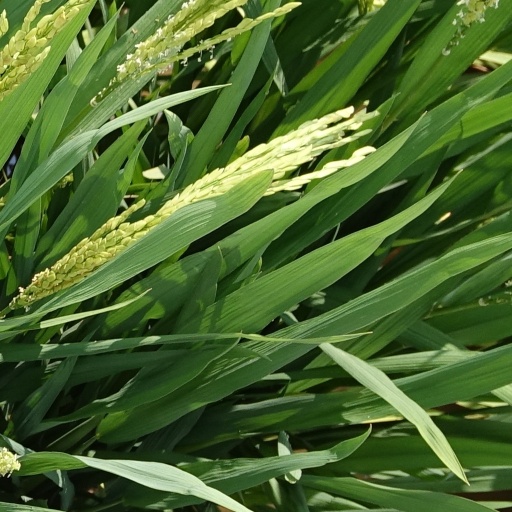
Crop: rice